Ogema, Saskatchewan

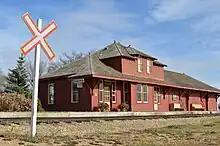
The restored Canadian Pacific Railway station.

Ogema's original train station stood at the south end of Main Street on the north side of the railway tracks. Construction began on a train line from Weyburn to Assiniboia in 1909. By 1912 the line reached Ogema which was the midway point, and was completed in 1912. After passenger use declined and the station closed down, it was removed from the site and sold for scrap in the 1960s. In the early 2000s a committee was struck to oversee the return of a 1912 CPR train station to the original site. And in 2002, a station, being used as a grain bin at the time, was located and transported from Simpson, SK to Ogema. Over the next seven years, 1,000 of hours of labour were put into the station and, in the summer of 2009, it was opened to the public, nearly fully restored and furnished with original furniture and artifacts. Today, the Station has been fully refurbished and Southern Prairie Railway runs historical train tours from Ogema.